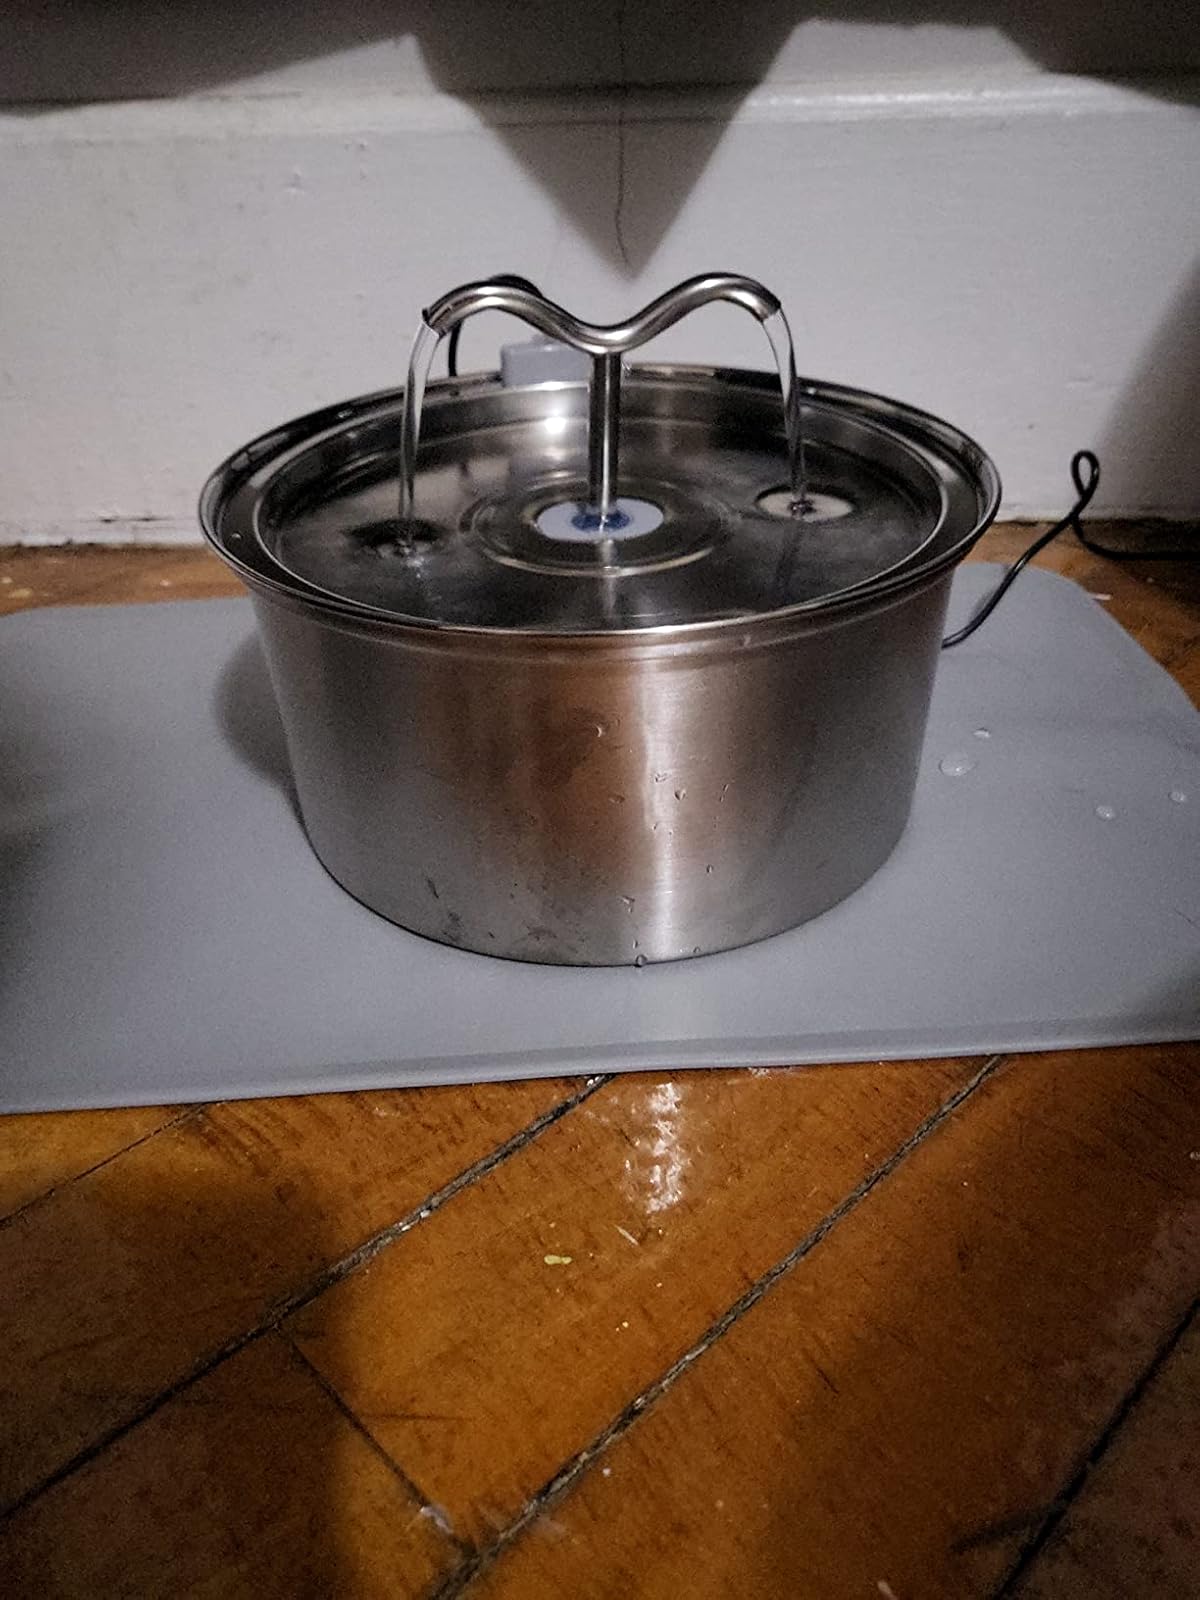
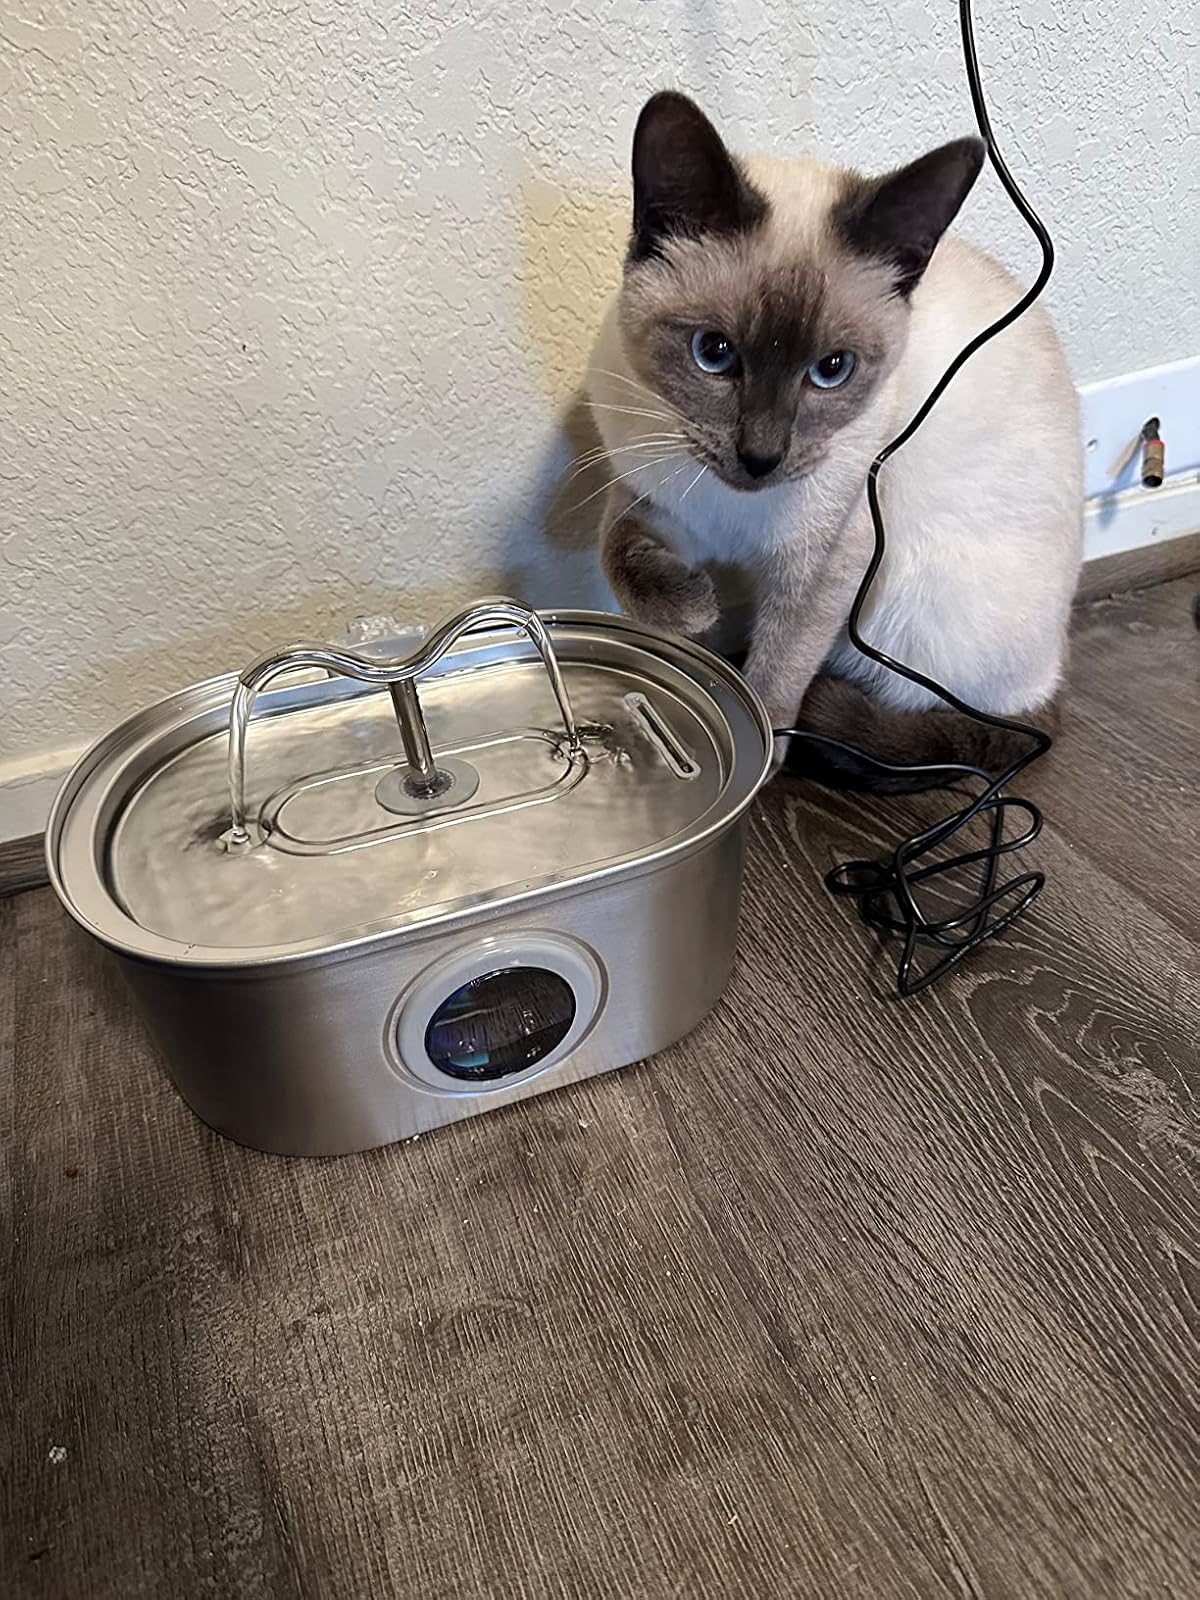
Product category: items_bowl
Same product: no